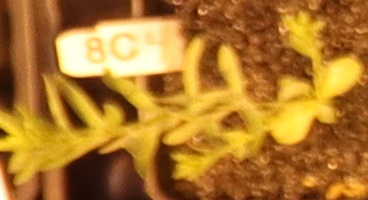
Label: Flax